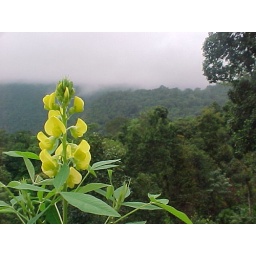
A forest flower at Ponmudi hills. See rain clouds over the hills. (June 2004)